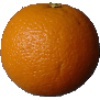
Label: orange